Muhammadullah Hafezzi

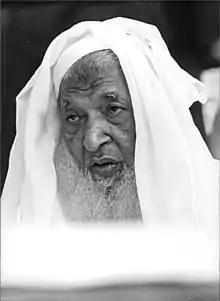
Photograph taken by Anwar Hossain in 1981

Muhammadullah Hafezzi (1895 – 6 May 1987), commonly known as Hafezzī Huzūr, was a Bangladeshi politician, Islamic leader and founder of the Bangladesh Khilafat Andolan. He was the first religious figure to stand for the highest state office in Bangladesh.